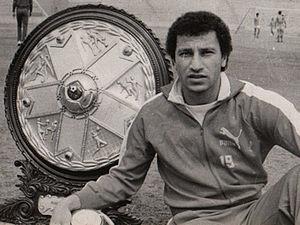
Mahmoud Al Khatib est un joueur de football international égyptien, qui évoluait au poste d'attaquant, avant d'être ensuite dirigeant.